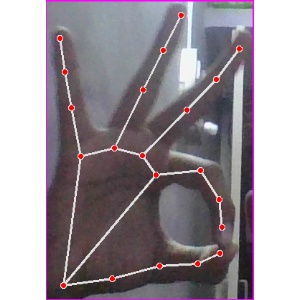
अक्षर: ण